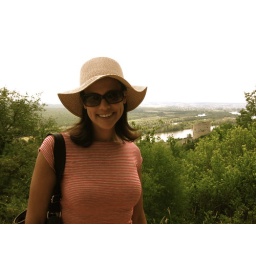
a bend in the river at the curve of a hat